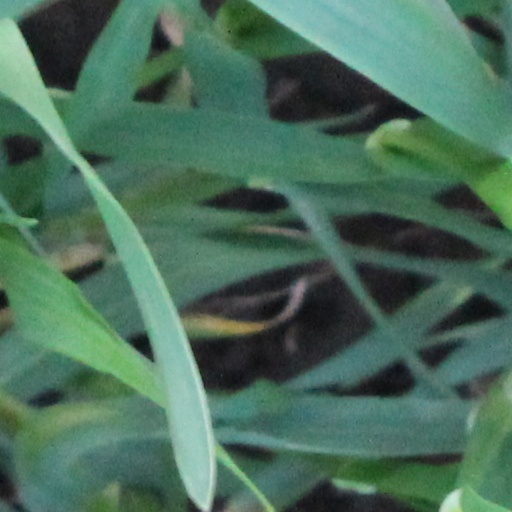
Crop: wheat